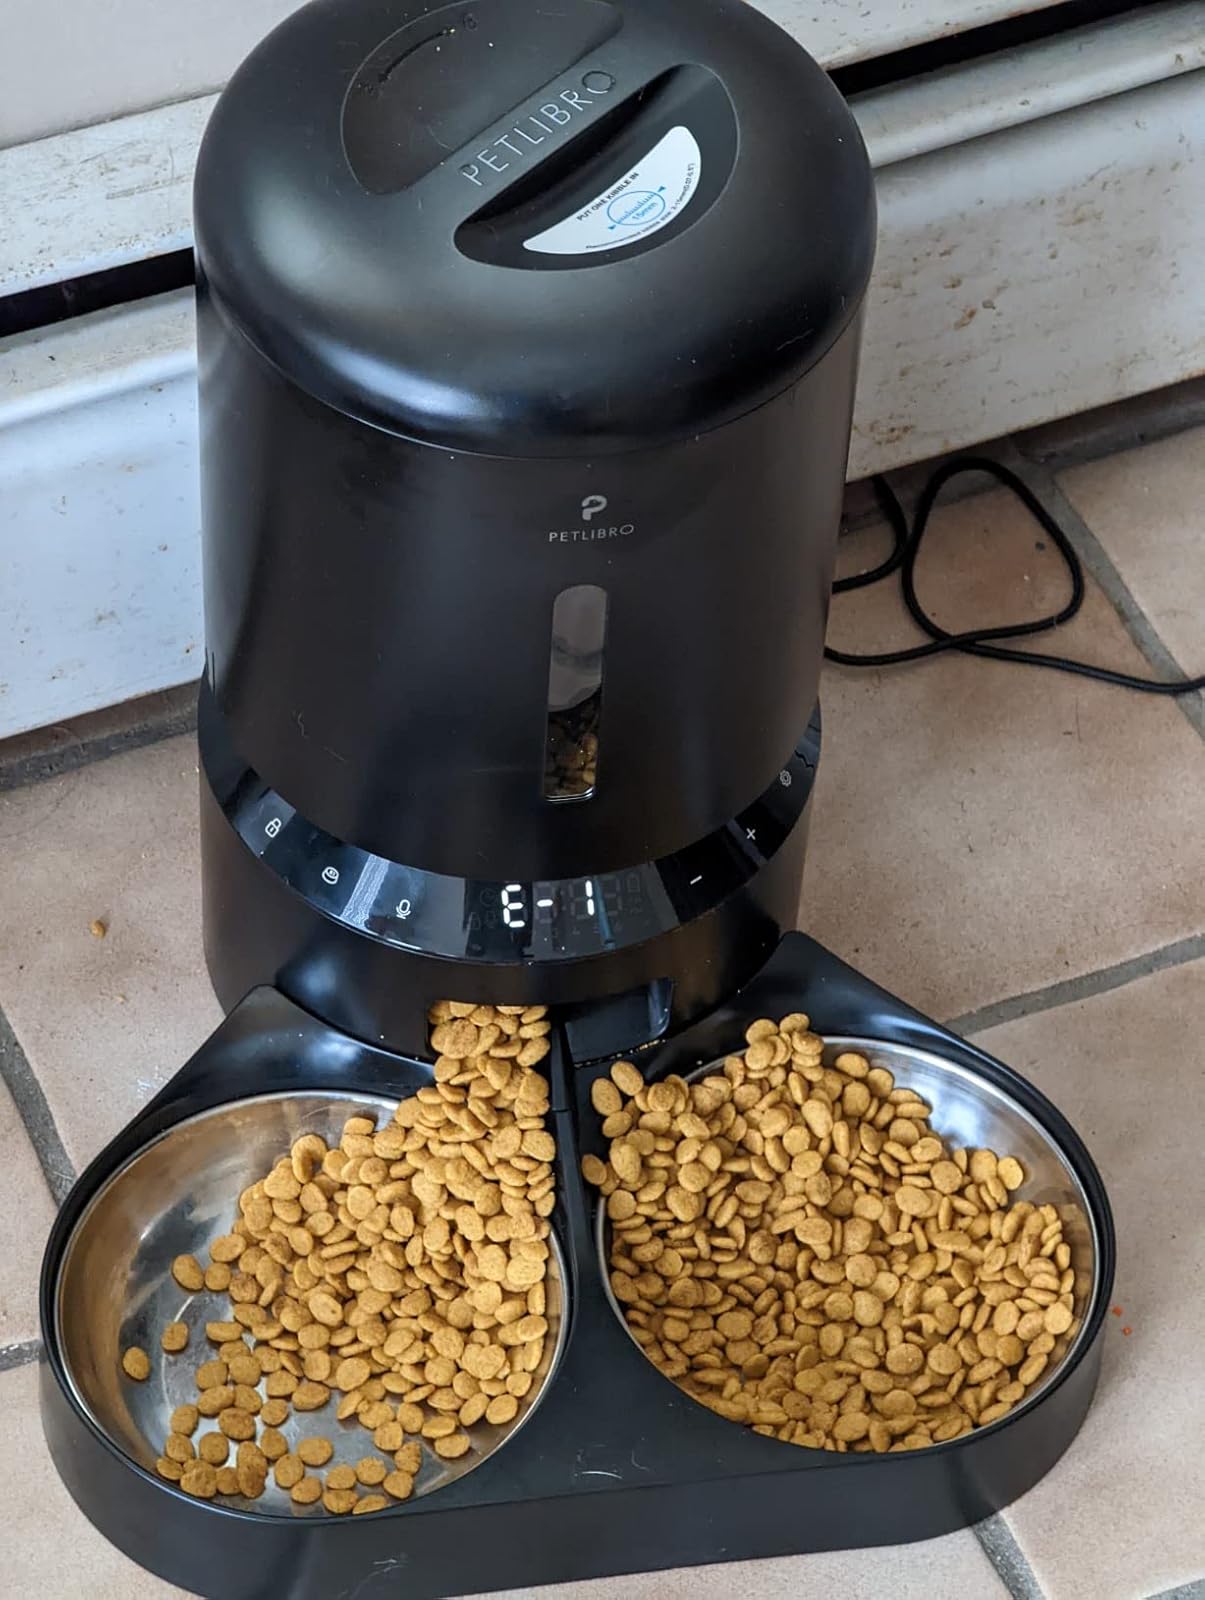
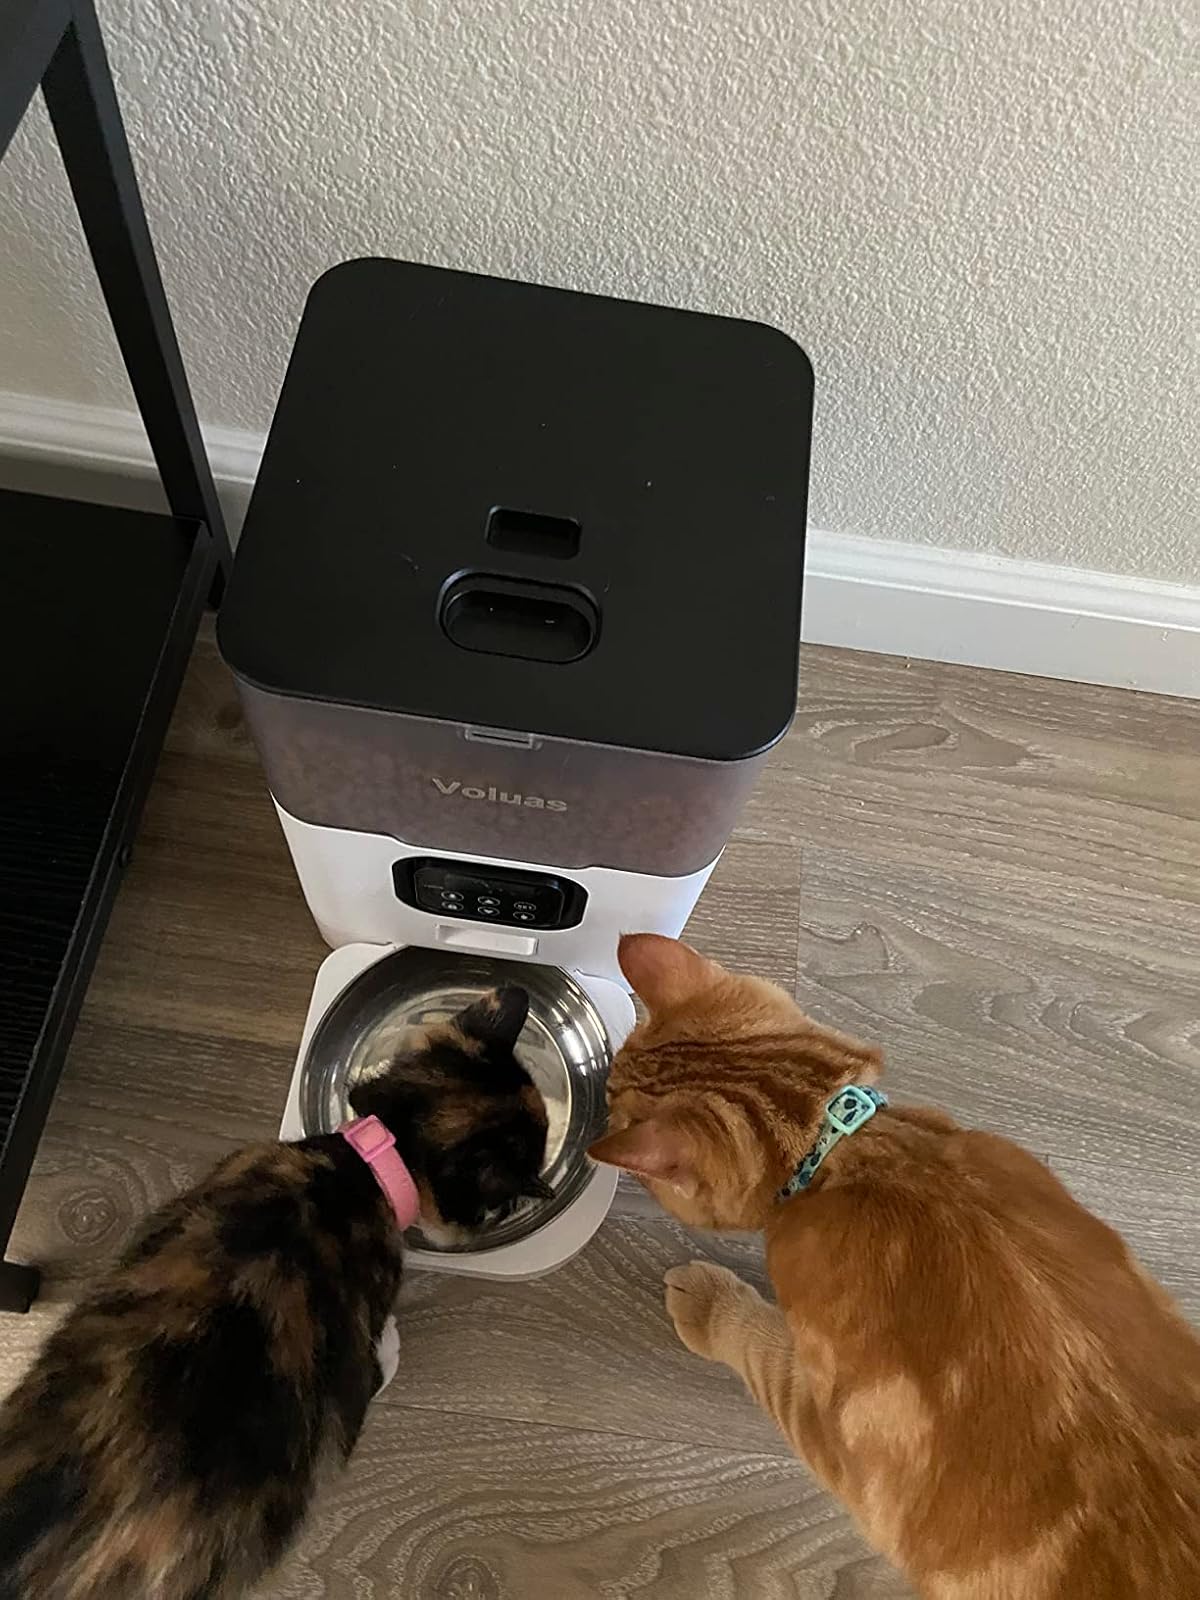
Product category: items_feeder
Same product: no